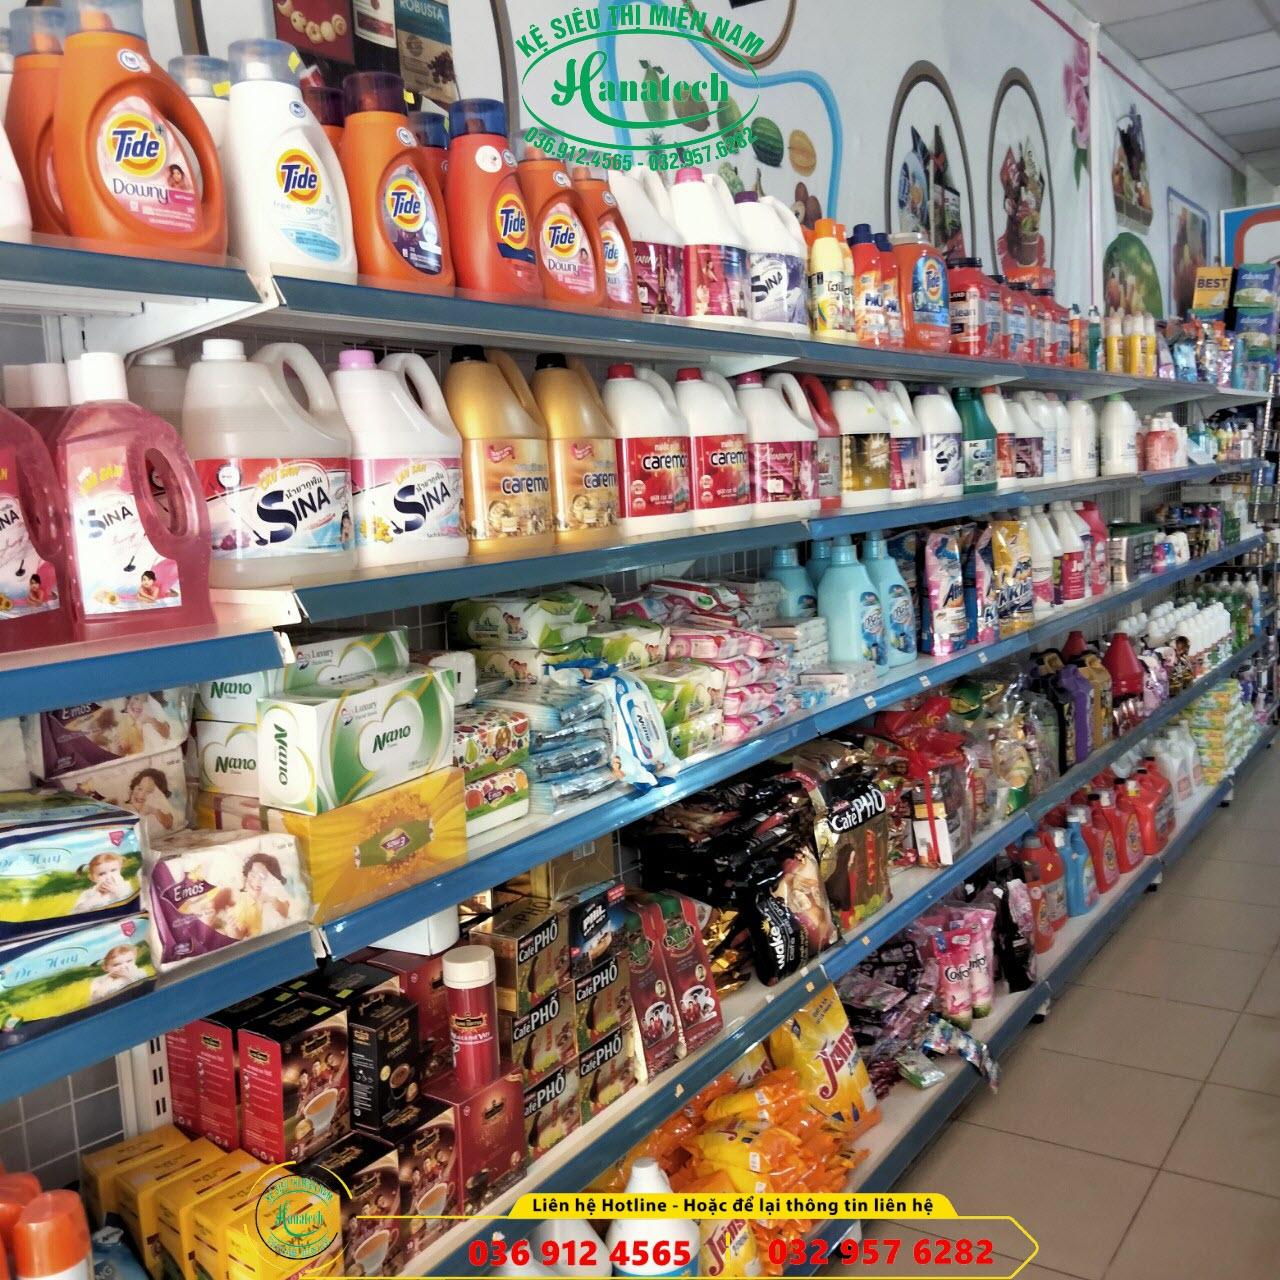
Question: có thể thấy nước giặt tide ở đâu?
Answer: nước giặt tide nằm trên tầng kệ trên cùng